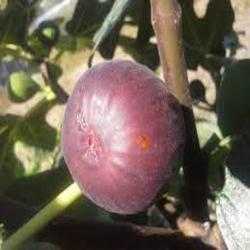
Label: Fig